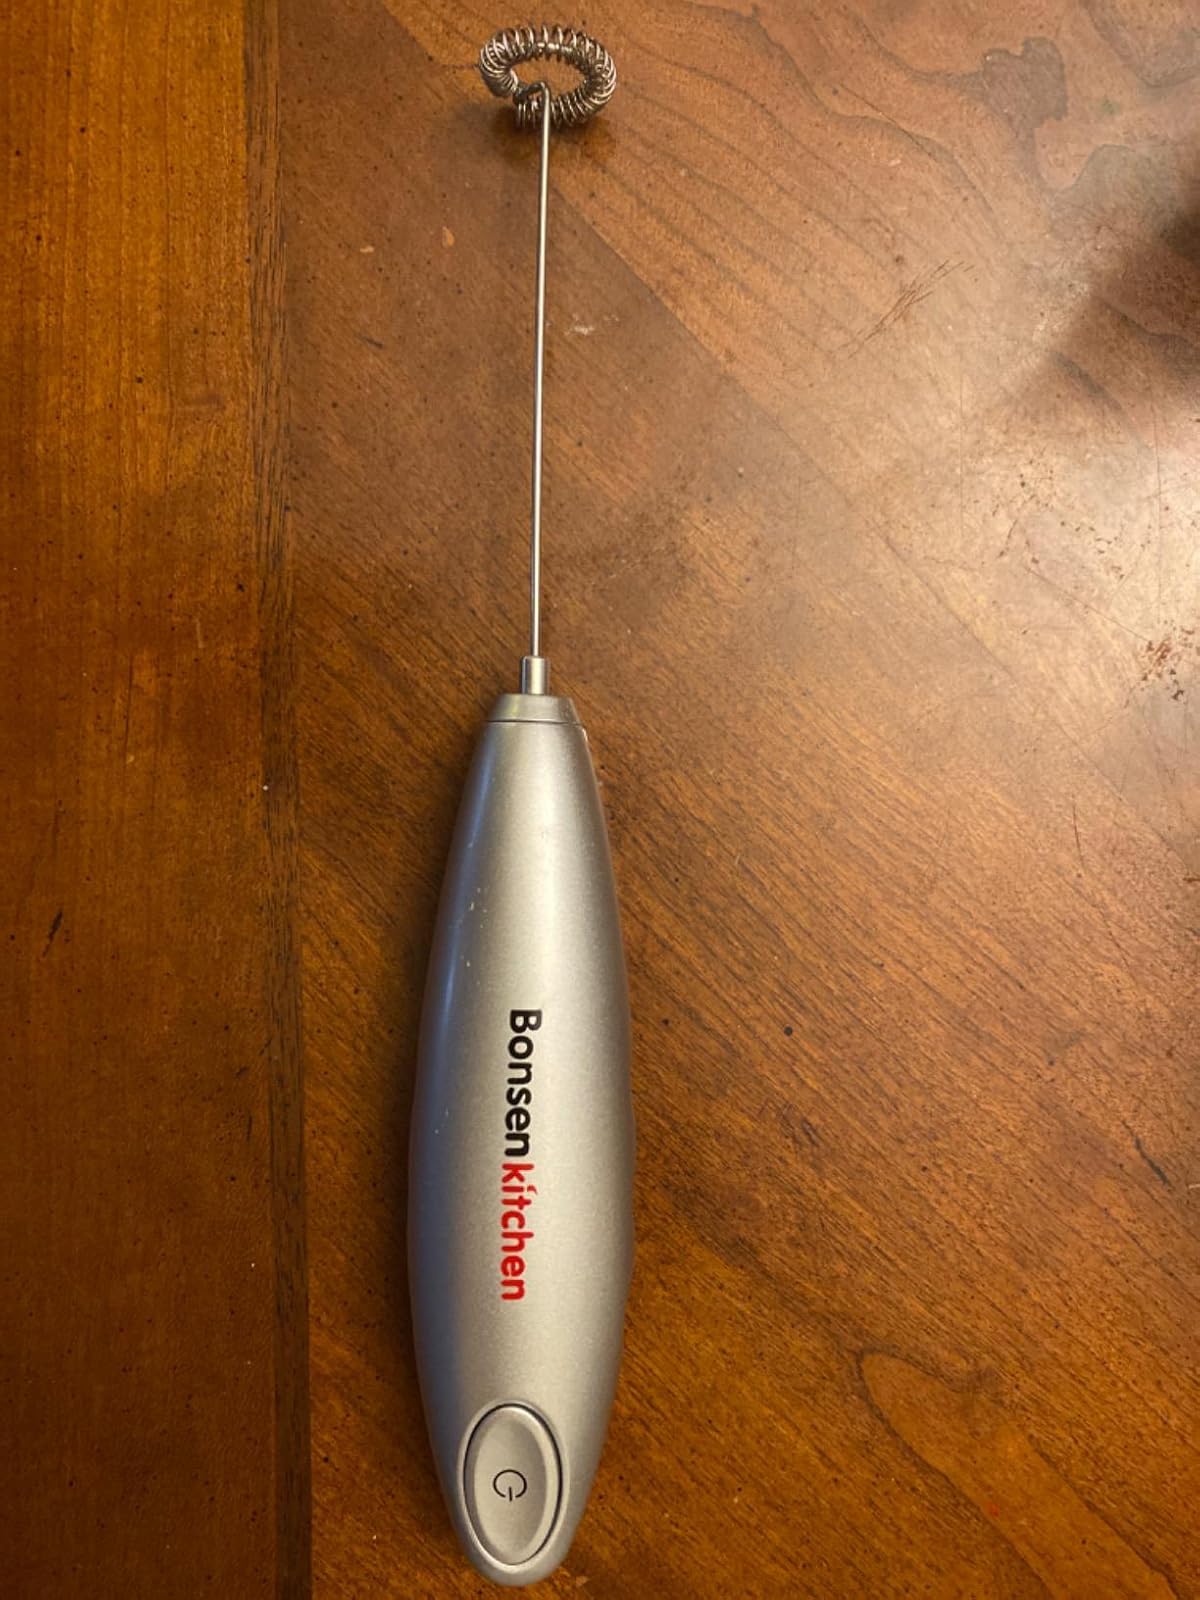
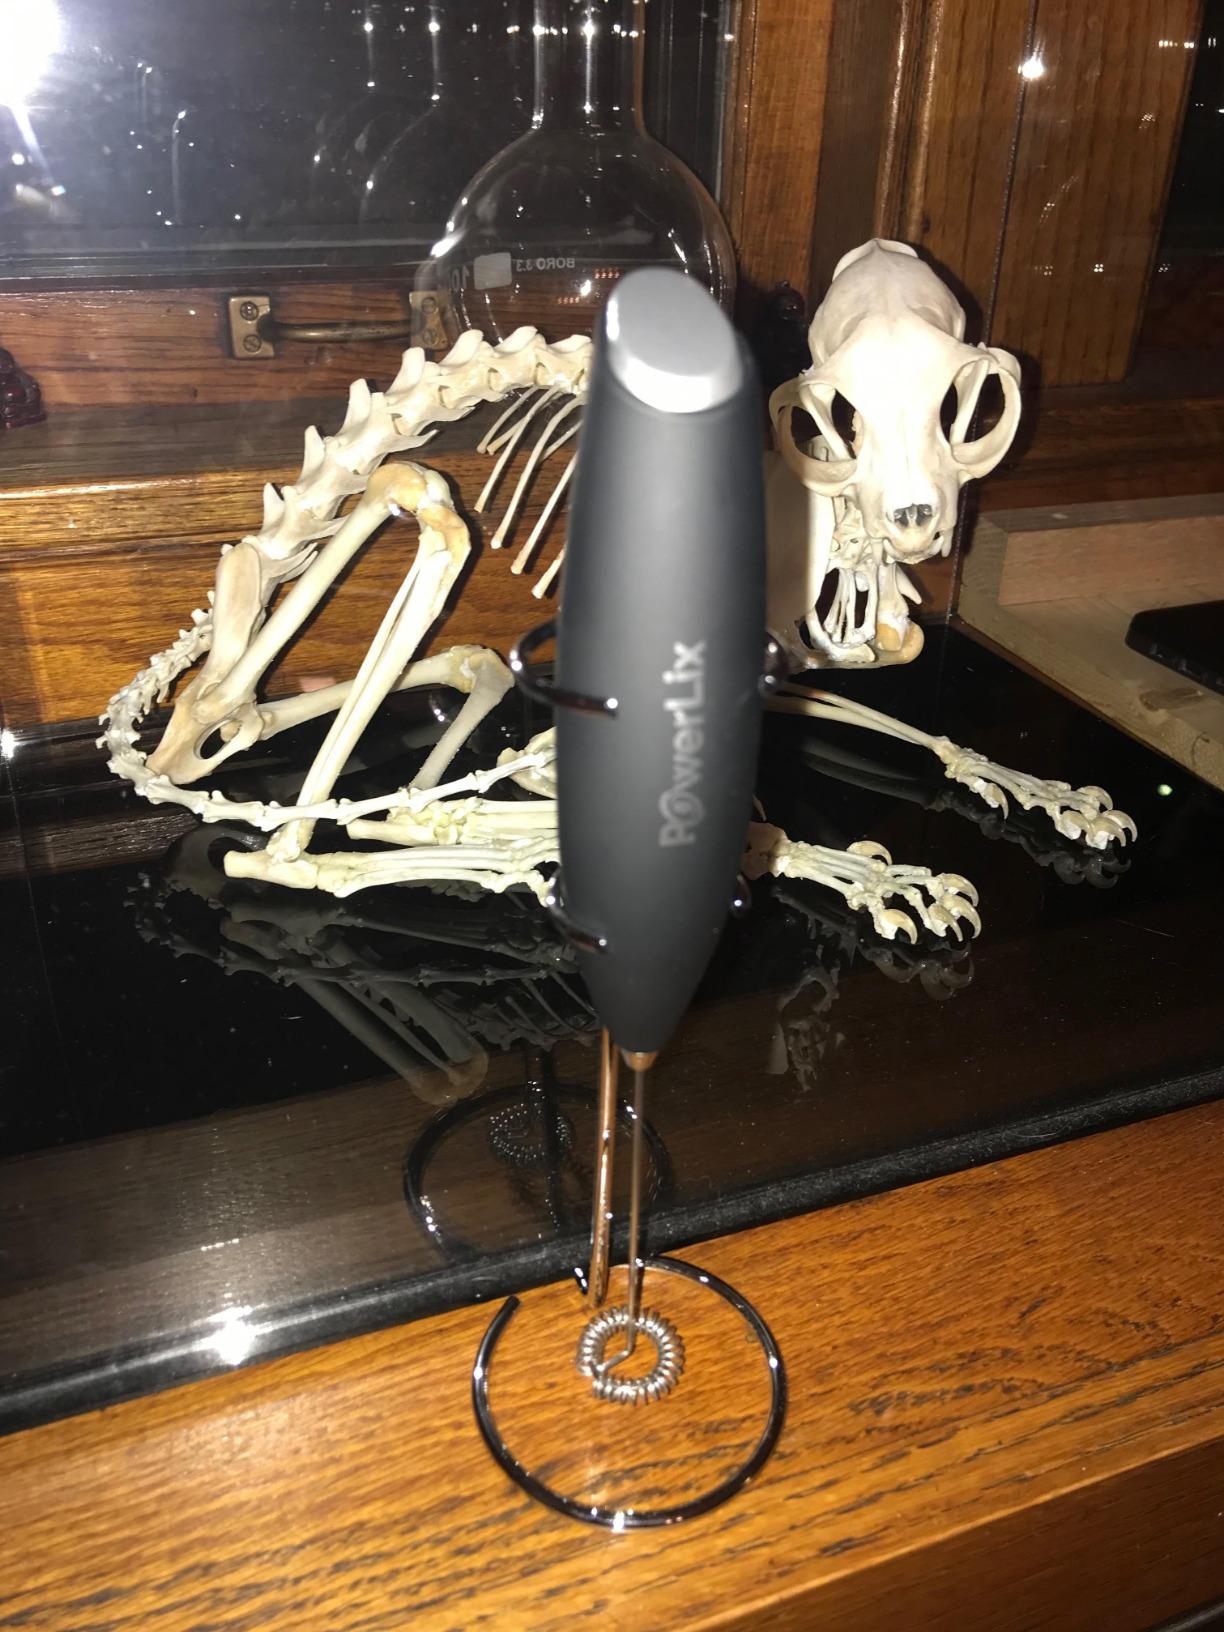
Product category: items_mixer
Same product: no